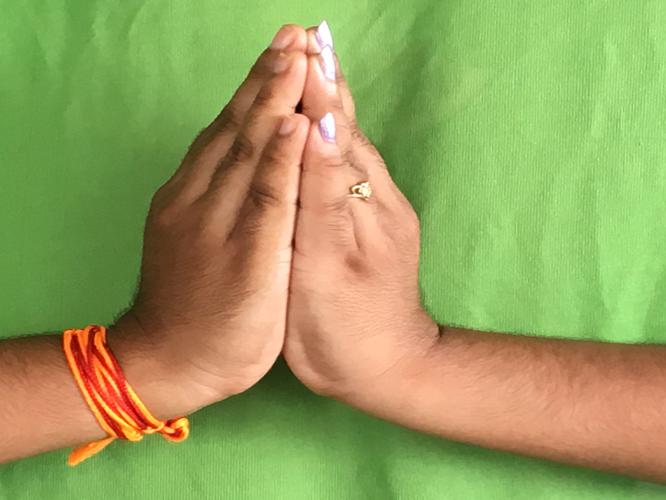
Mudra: Kapotham
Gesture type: double_hand